Valloire

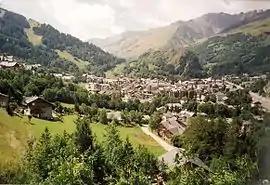
A general view of Valloire

Valloire is a commune in the Savoie department in the Auvergne-Rhône-Alpes region in south-eastern France.